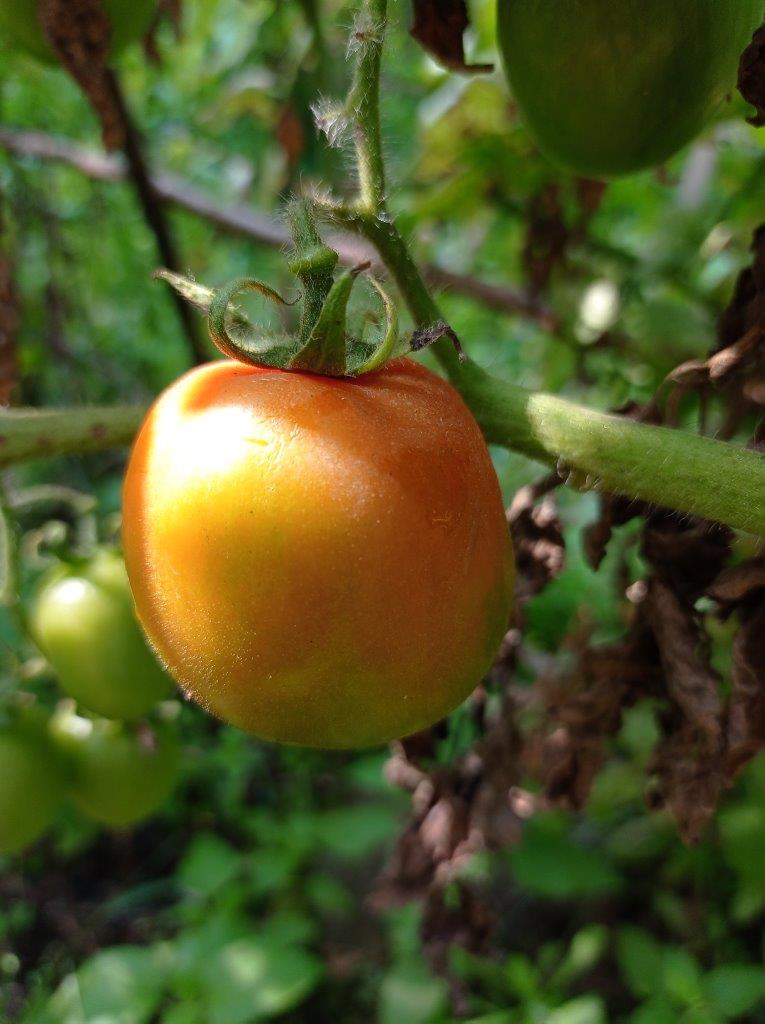
Maturity: Mature